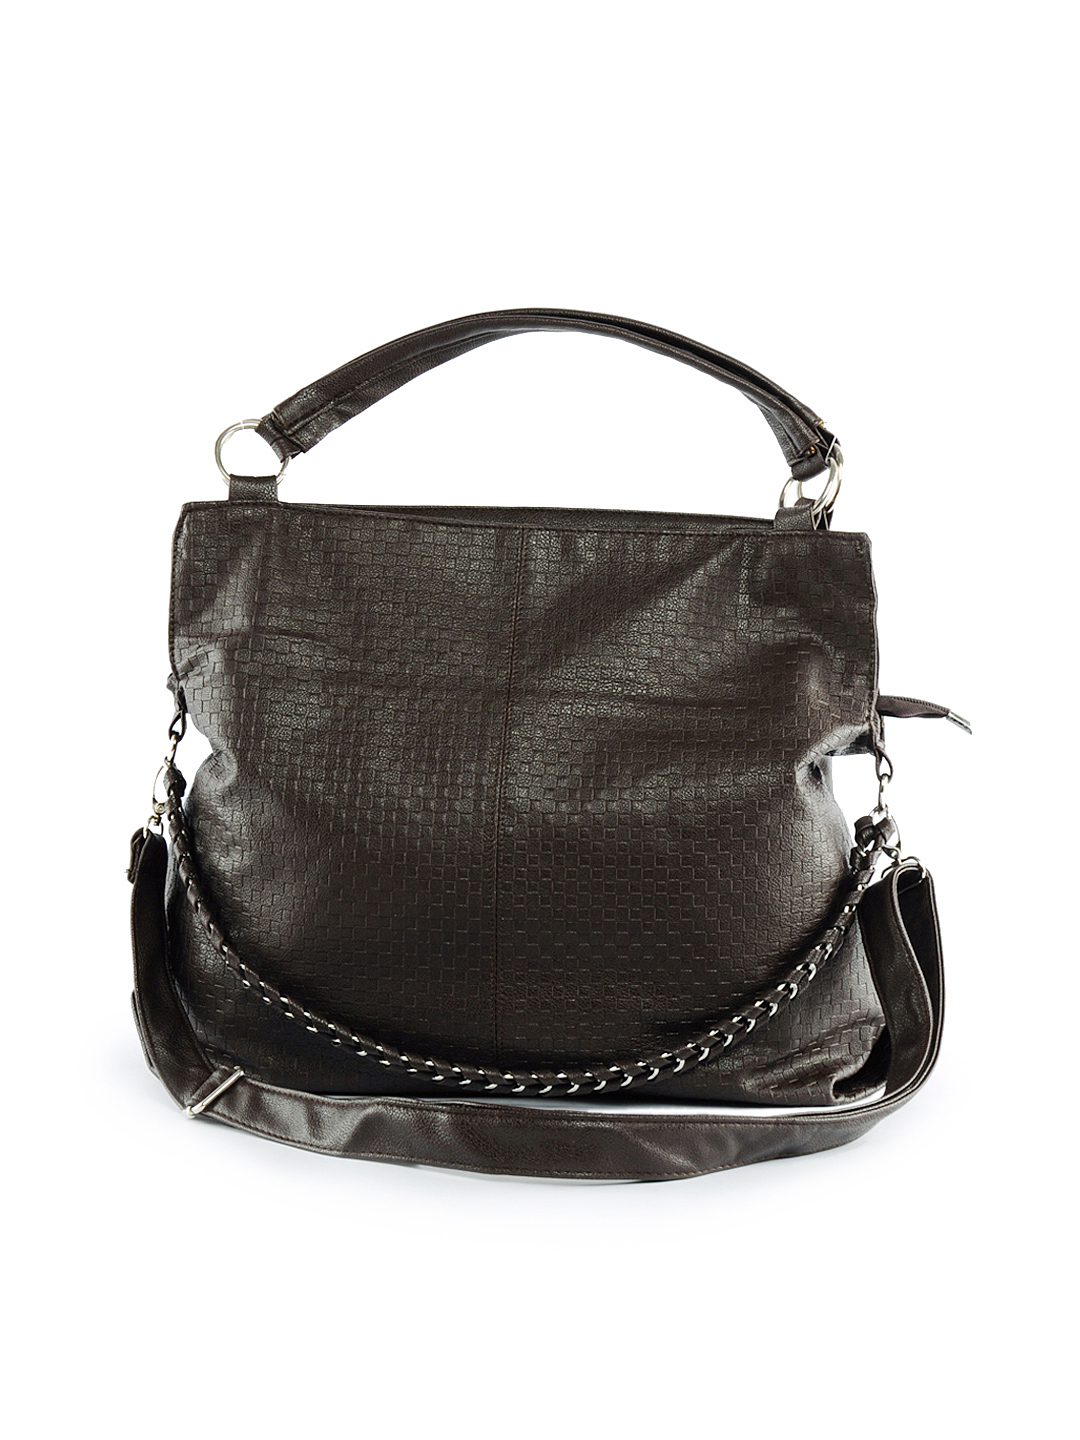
Lino Perros Women Leatherite Brown Handbag
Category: Accessories / Bags / Handbags
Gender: Women
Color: Brown
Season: Summer 2012
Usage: Casual